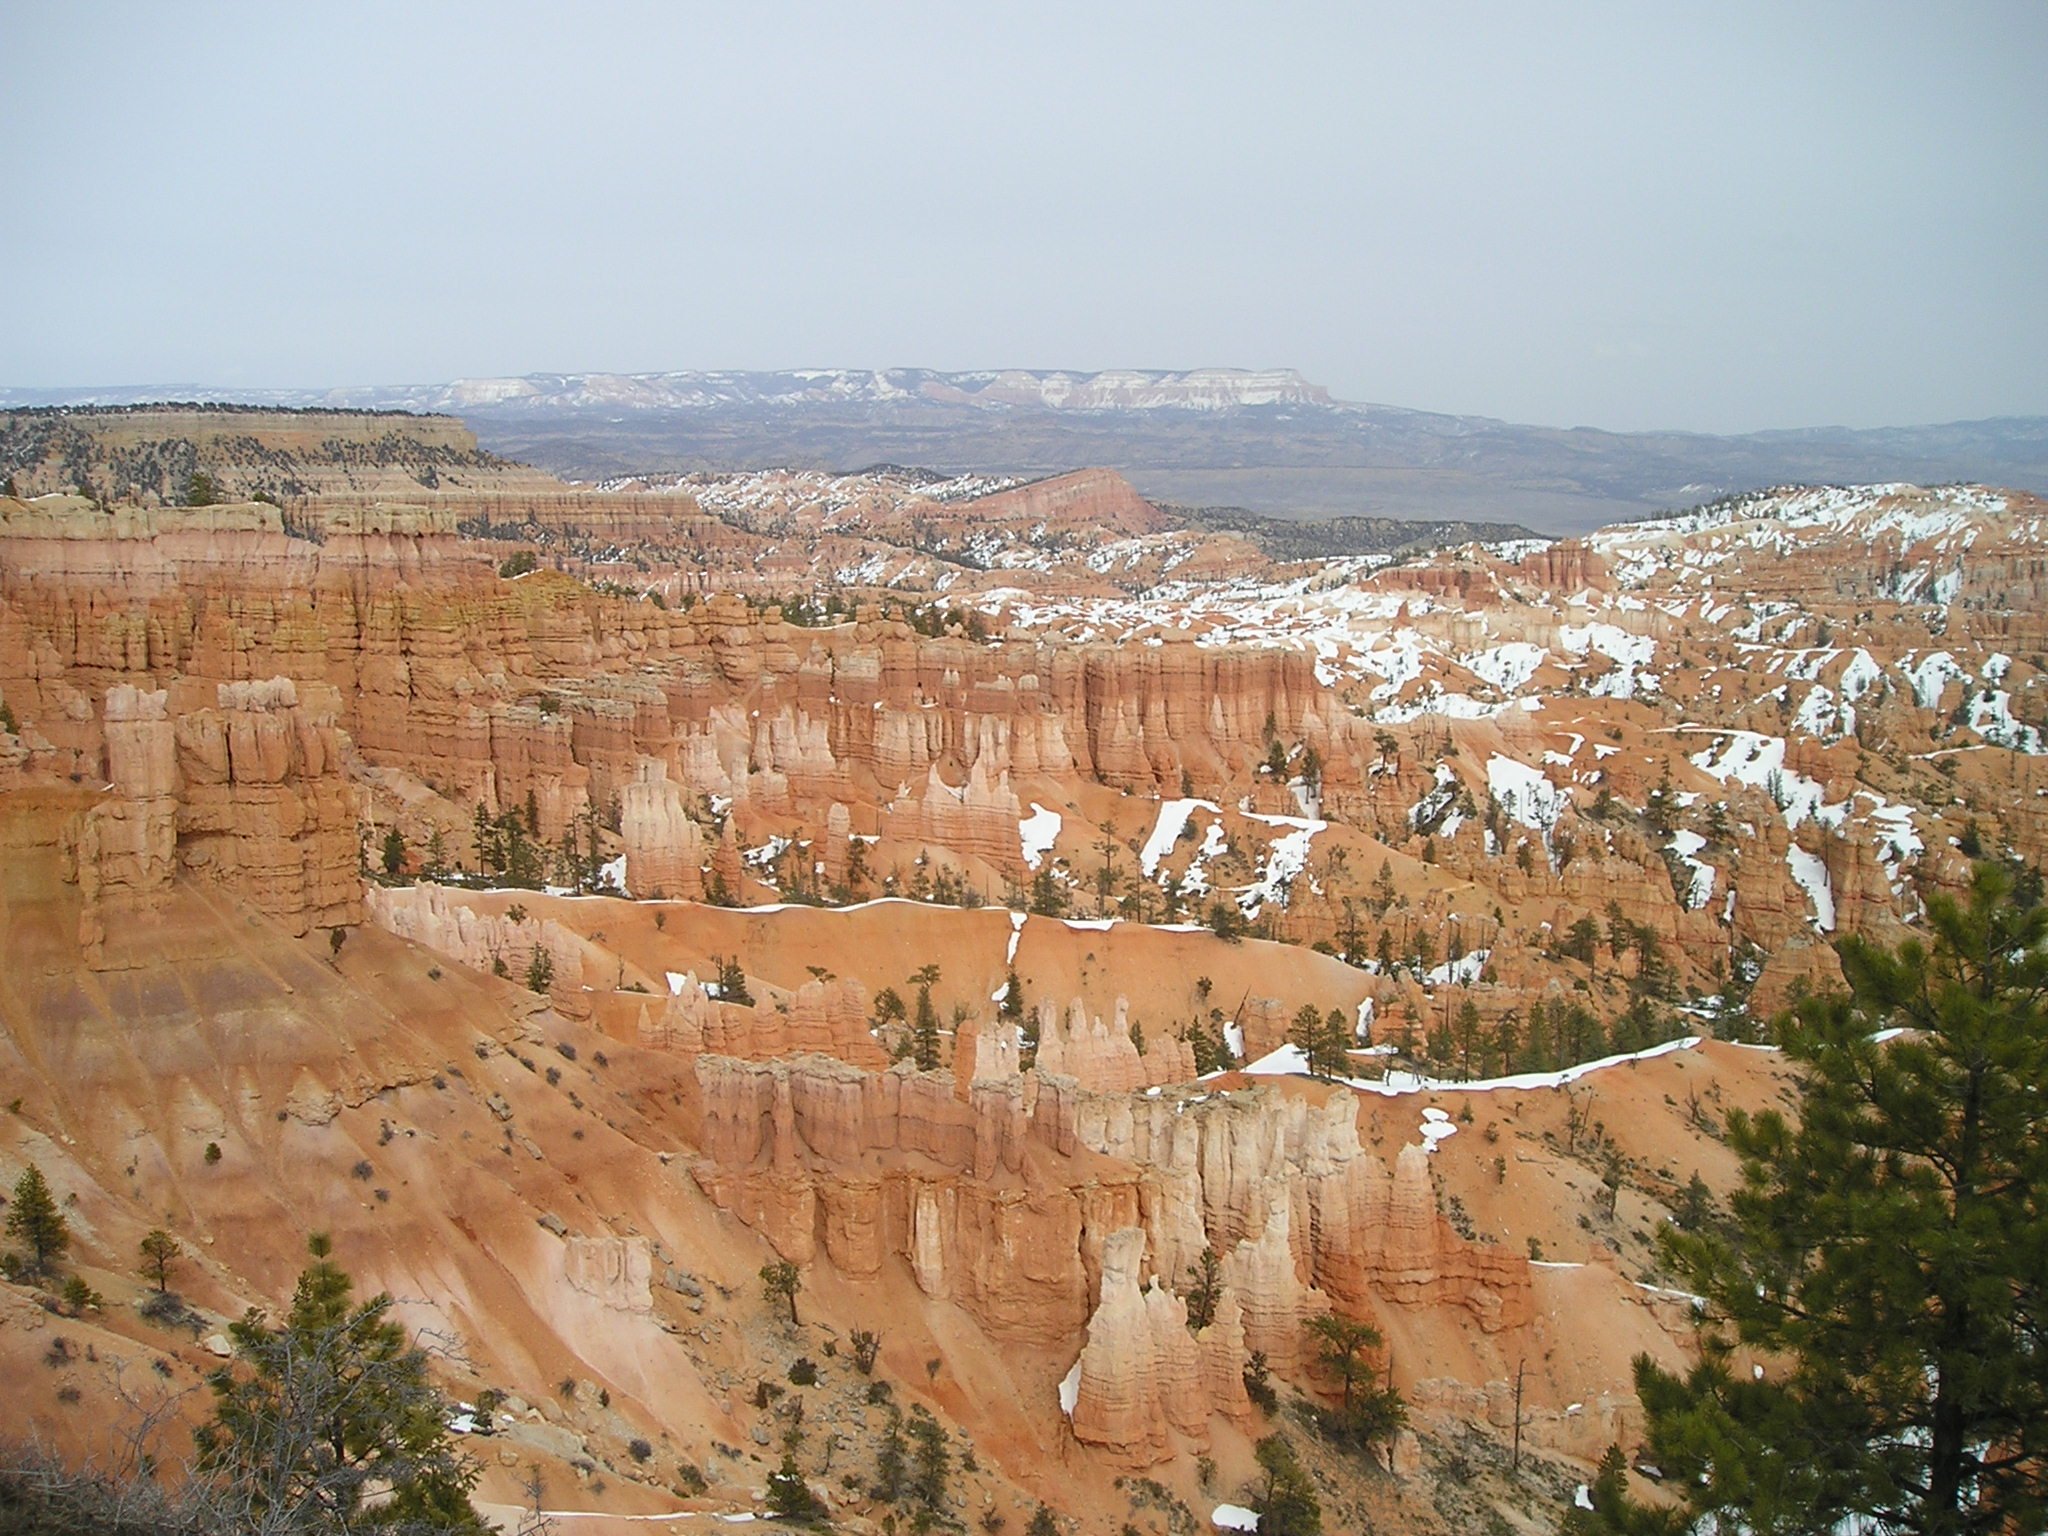
rock, stone, cliff, usa, gorge, canyon, terrain, national park, geology, badlands, plateau, bryce canyon, turret, wadi, landform, mation, geographical feature